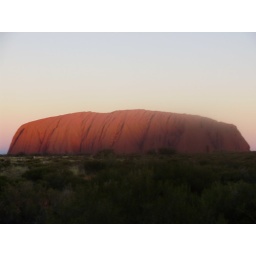
Sun set over Uluru - turning the rock from red to brown